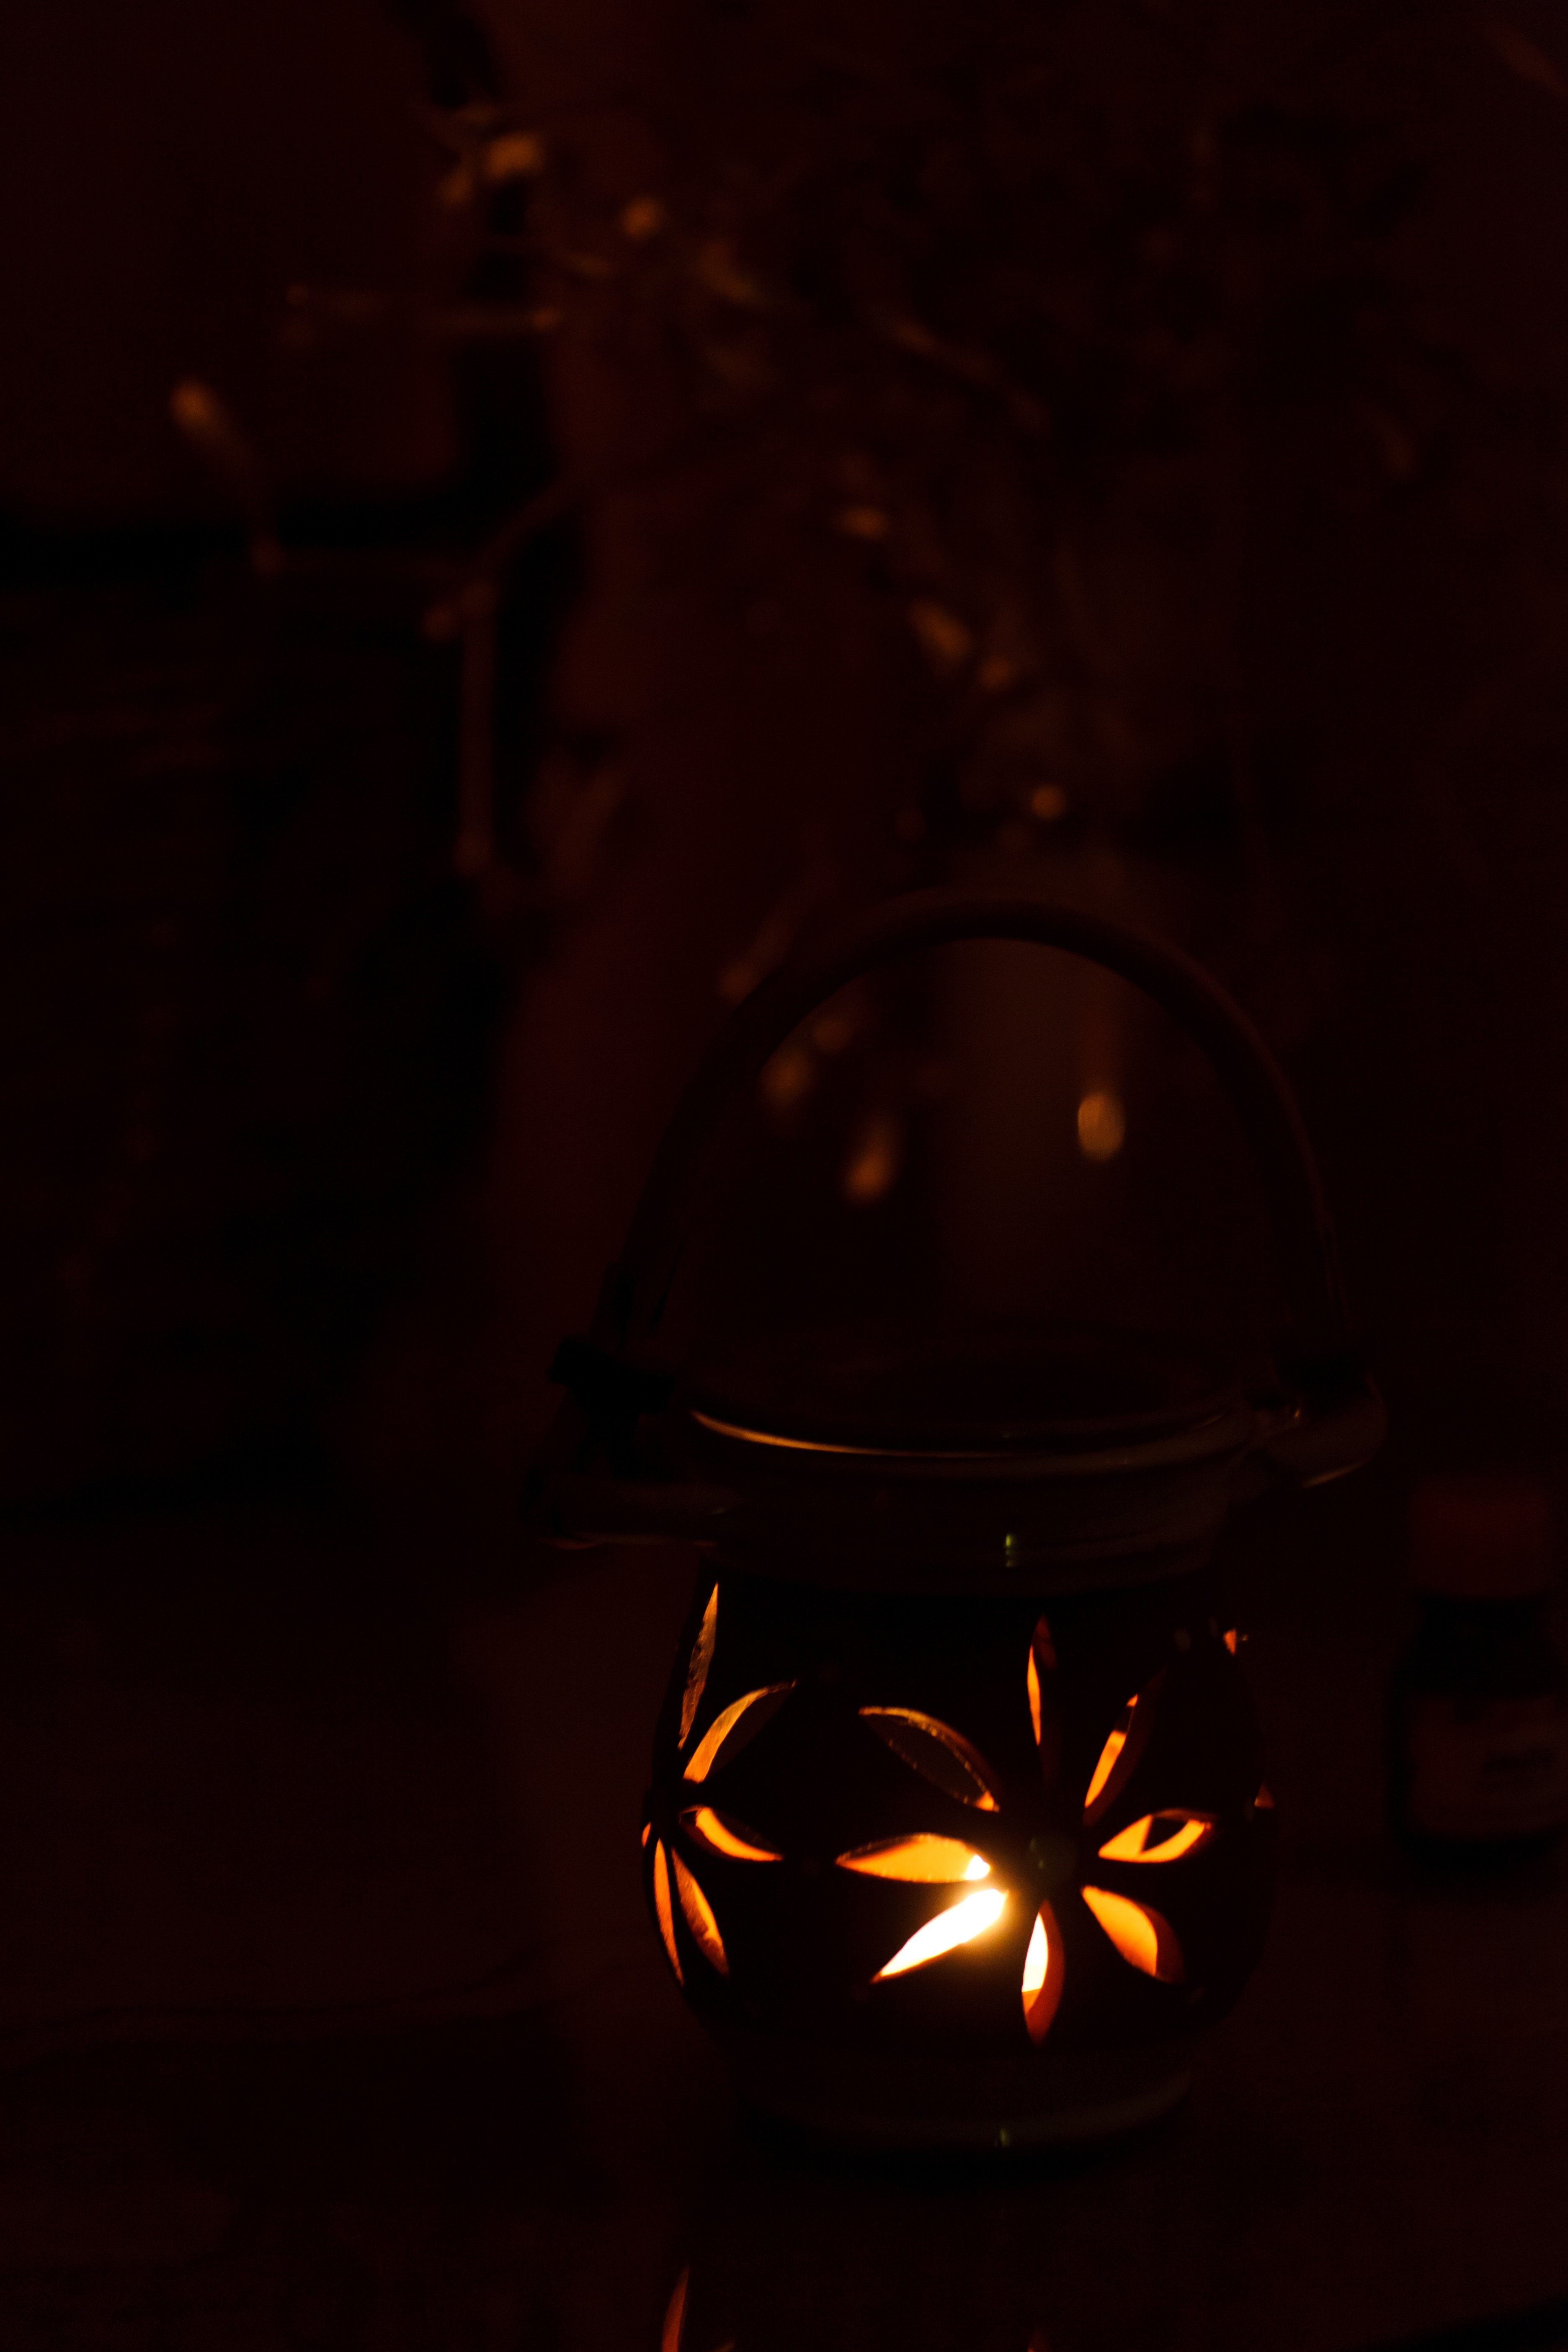
light, glowing, night, decoration, lantern, reflection, red, shine, flame, darkness, lamp, black, candle, christmas, lighting, illuminated, shiny, xmas